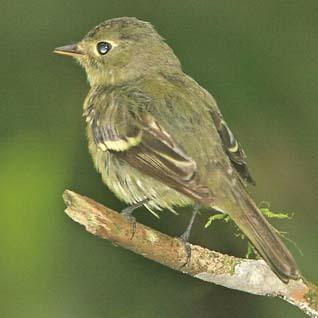
A photo of a yellow bellied flycatcher